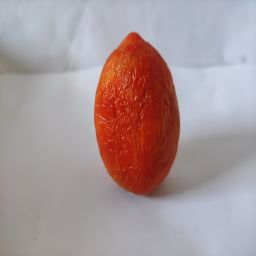
Crop: Tomato
Quality: Old